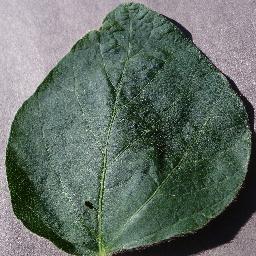
Label: Soybean___healthy